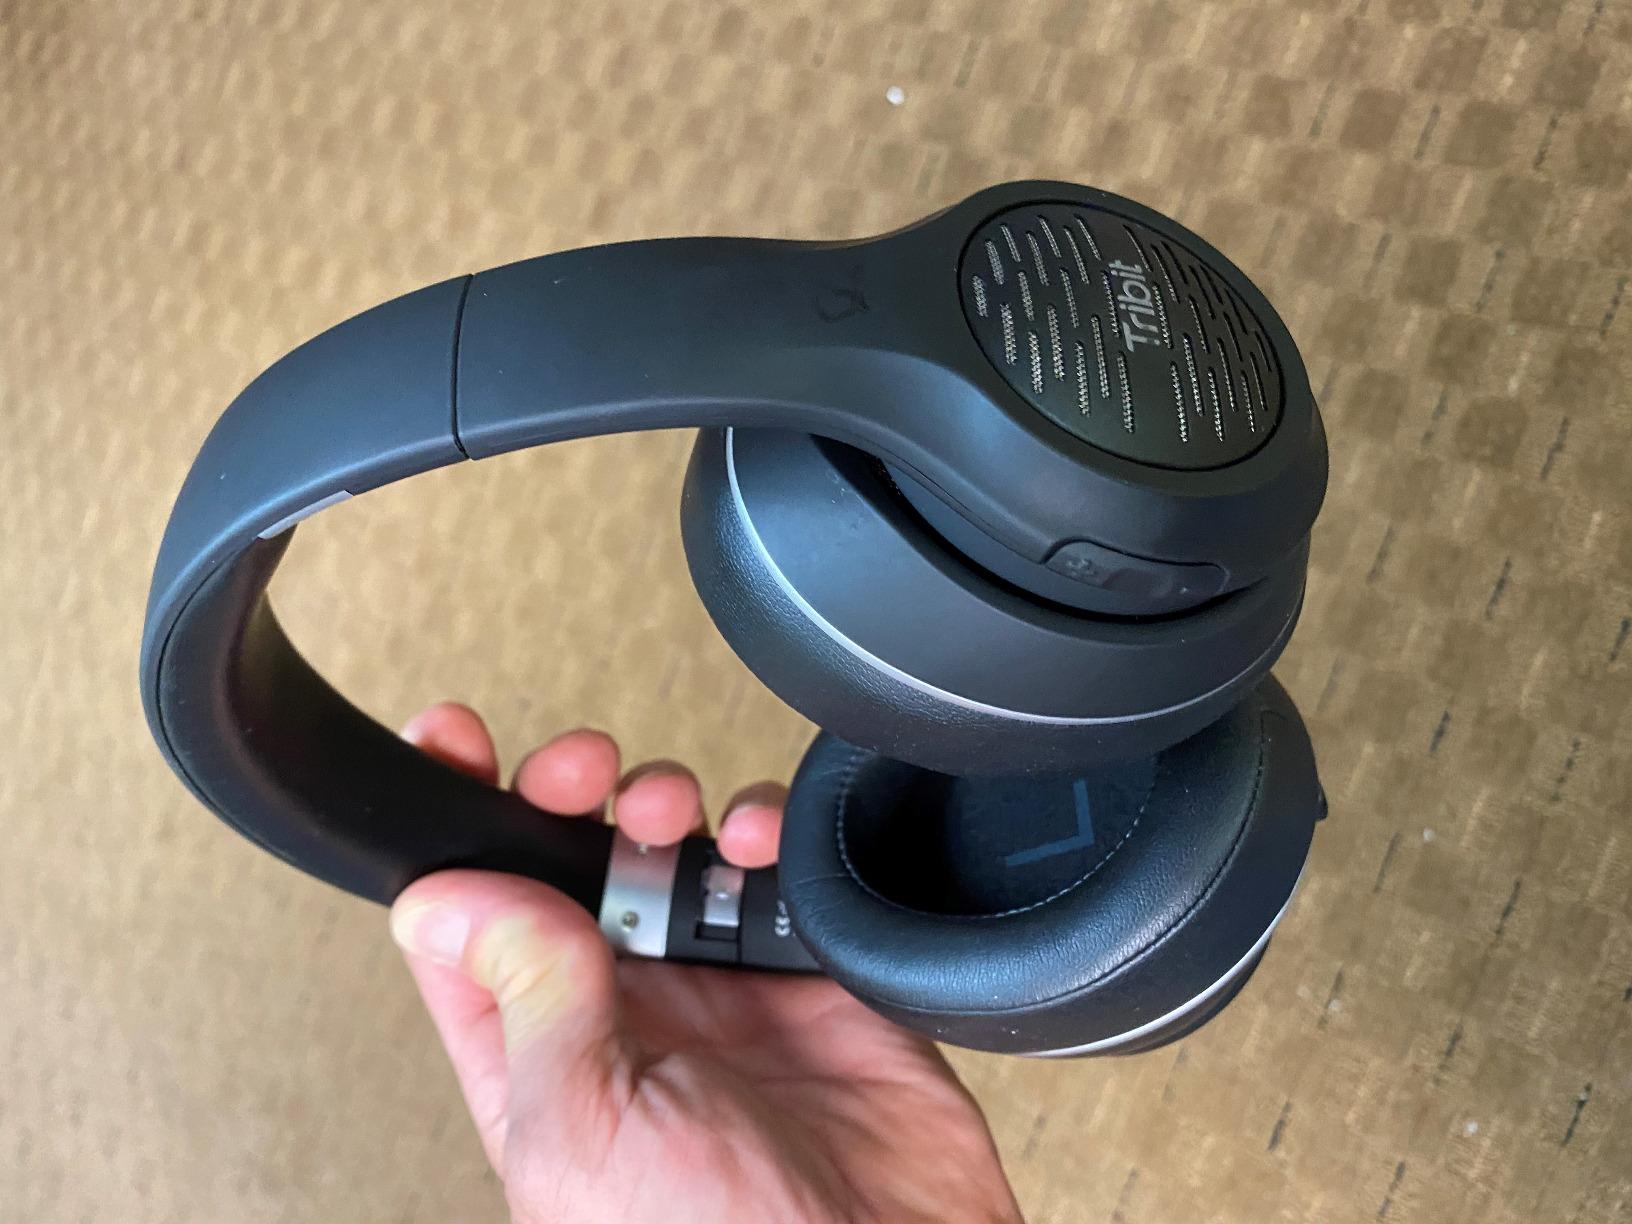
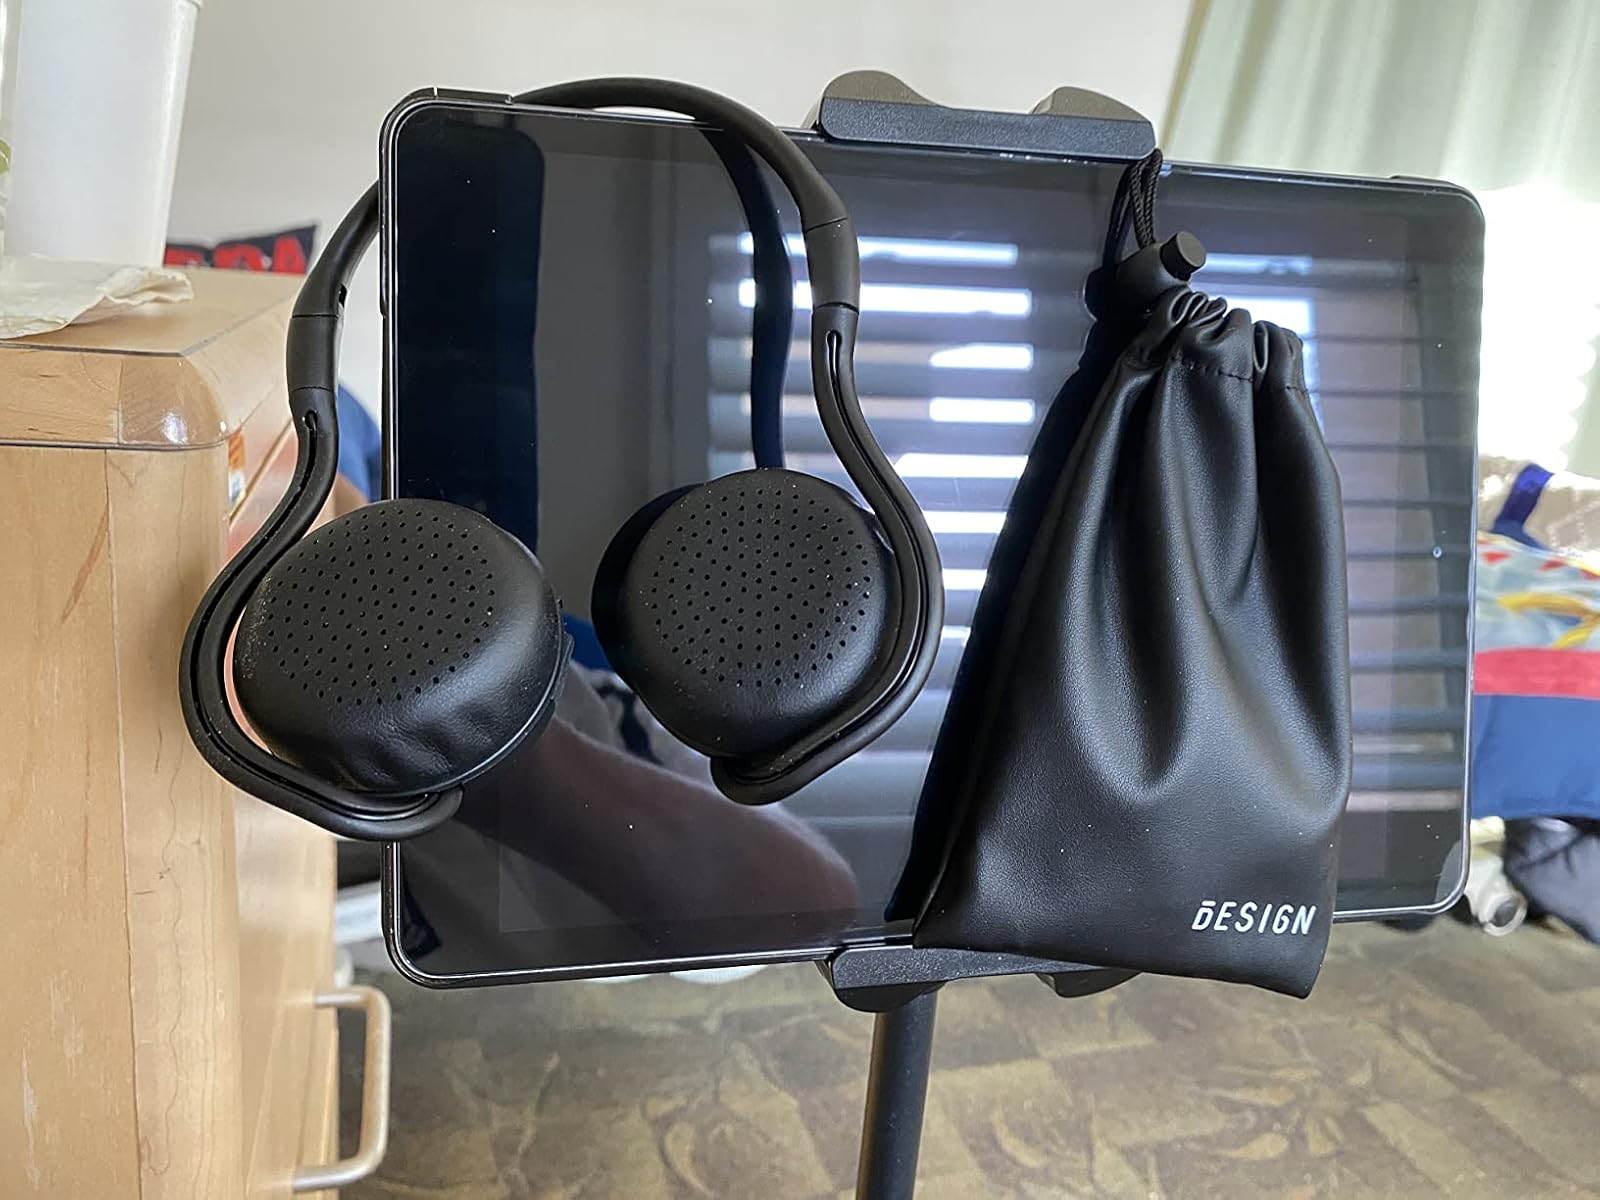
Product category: headphones
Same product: no